Whitecliffe College of Arts and Design

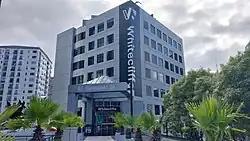

Whitecliffe College was established as a fine arts, design and fashion school in Auckland by artist Greg Whitecliffe and Michele Whitecliffe in 1983.